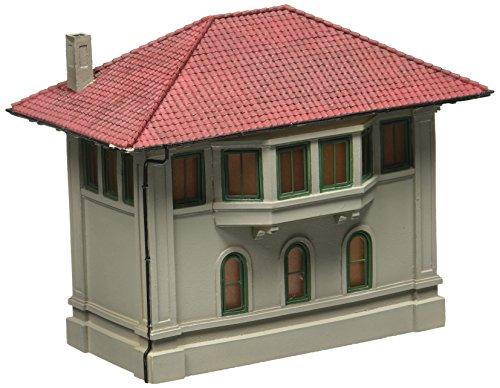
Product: Bachmann Industries Central Junction Switch Tower
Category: Toys & Games | Hobbies | Trains & Accessories | Accessories
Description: Highly Detailed Resin Structure.
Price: $67.75
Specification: ProductDimensions:3.8x3.2x4.5inches|ItemWeight:4.8ounces|ShippingWeight:4.8ounces(Viewshippingratesandpolicies)|DomesticShipping:ItemcanbeshippedwithinU.S.|InternationalShipping:ThisitemcanbeshippedtoselectcountriesoutsideoftheU.S.LearnMore|ASIN:B0045G18V0|Itemmodelnumber:35114|Manufacturerrecommendedage:14yearsandup